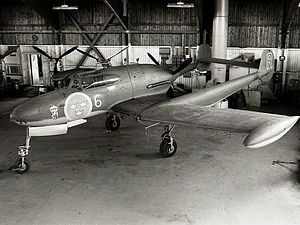
Saab 21
Saab J 21A-3
Saab 21 er et kampfly designet og bygget af Svenske Aeroplan AB til det svenske Flygvapnet, der benyttede flyet i perioden 1945-1953. Flyet fandtes i to versioner J 21, der var et jagerfly og A 21, der var en jagerbomber.